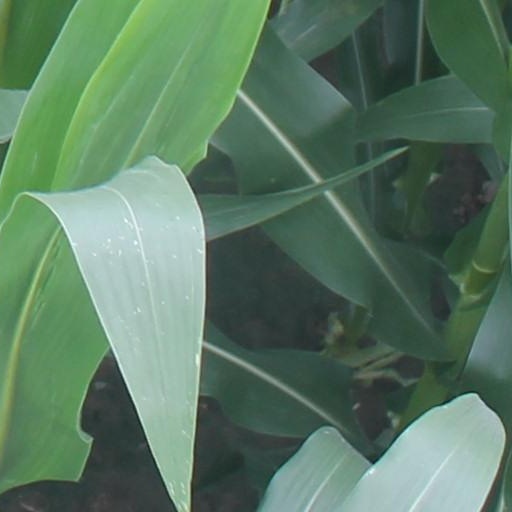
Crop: maize; corn